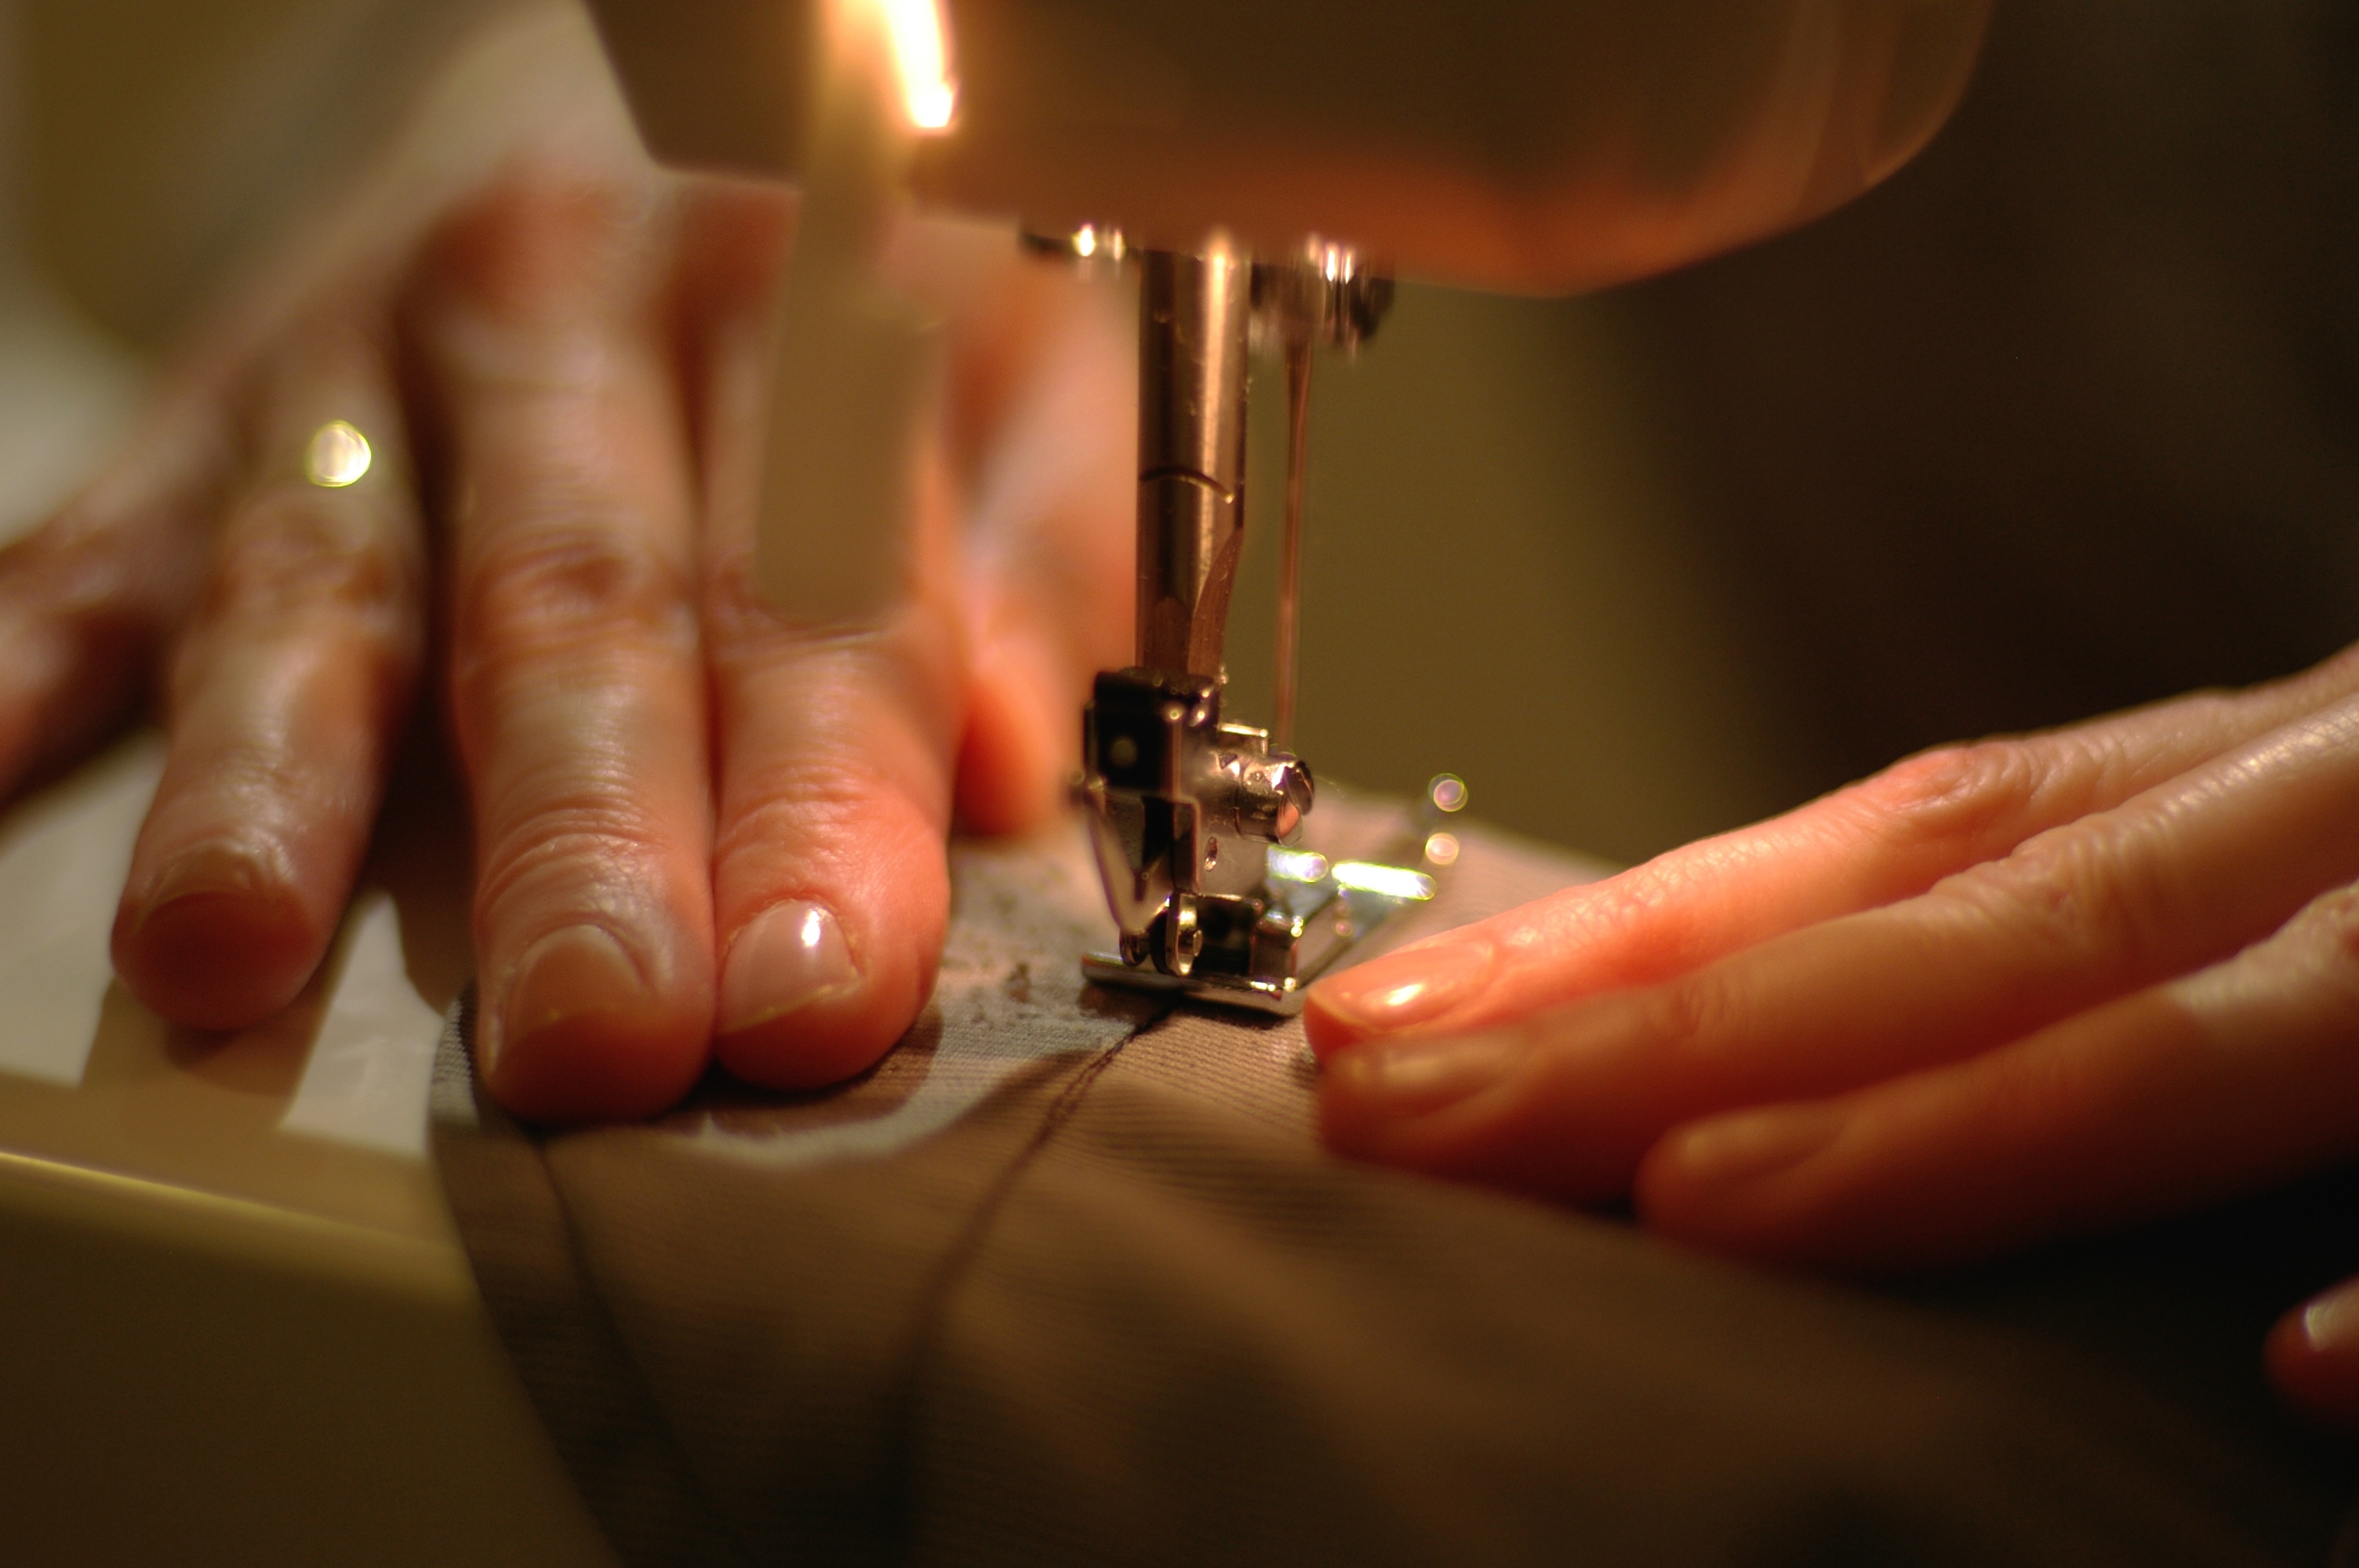
hand, finger, sewing, close up, art, 2012, design, pentax, snapseed, lenstagged, steffenzahn, k100d, justpentax, iamflickr, cosina, voigtlander, 58mm, nokton, 58mmf14, 58mm14, nokton58mmf14slii, 58mmf14nokton, cosinavoigtl nder, voigtl ndernokton58mmf14